Sydney Ice Dogs

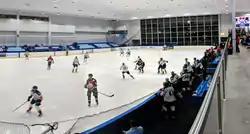
Macquarie Ice Rink, ice Dog's home since 2017

The Ice Dogs are currently based at Macquarie Ice Rink, inside the Macquarie Centre in Sydney's Northern Suburbs. The Macquarie facility consists of an Olympic sized rink (60m x 30m) with seating for approximately 2,000 people. The Ice Dogs have been in Macquarie since 2017. Prior to moving to Macquarie the Ice Dogs had been based in three different locations around Western Sydney. The Ice Dogs began life at Blacktown Ice Arena, Blacktown. They called Blacktown home until the family run and owned ice rink closed in October 2007. In 2008 the Ice Dogs moved to Baulkham Hills and played out of the Sydney Ice Arena. The team's stay in Baulkham Hills was short lived however, as they again moved in 2009 to Liverpool and the Liverpool Catholic Club Ice Rink. The Ice Dogs remained in Liverpool for eight years, playing their last season at the rink in 2016, prior to agreeing to move to Macquarie in 2017.